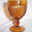
Label: cup